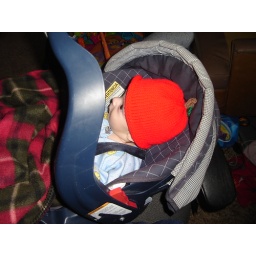
Francis in his car seat and wearing his apple hat